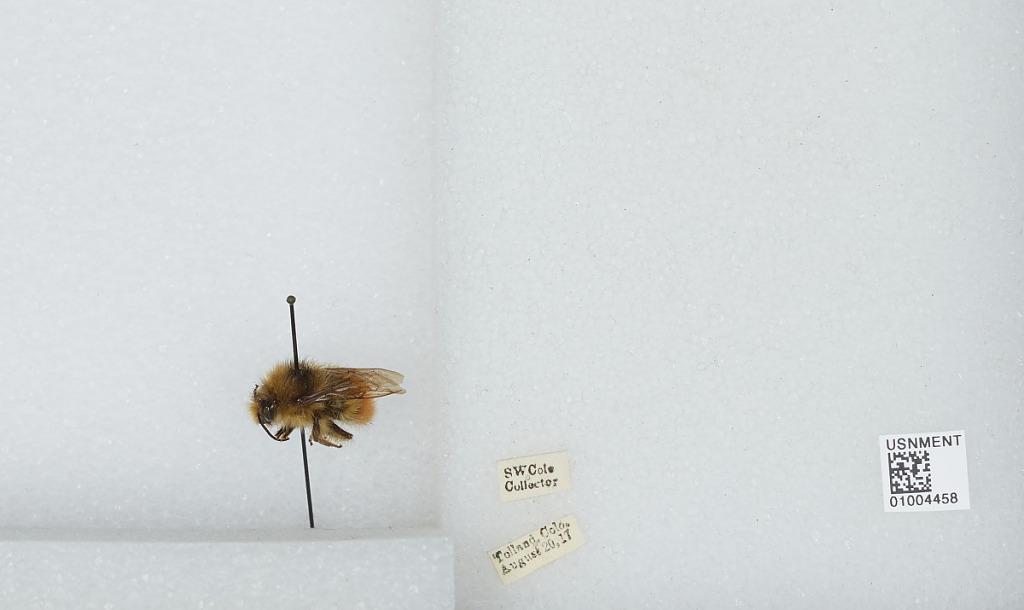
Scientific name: Bombus (Pyrobombus) centralis Cresson
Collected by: S. Cole
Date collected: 1917-8-20
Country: United States
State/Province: Colorado
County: Gilpin
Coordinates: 39.86, -105.52